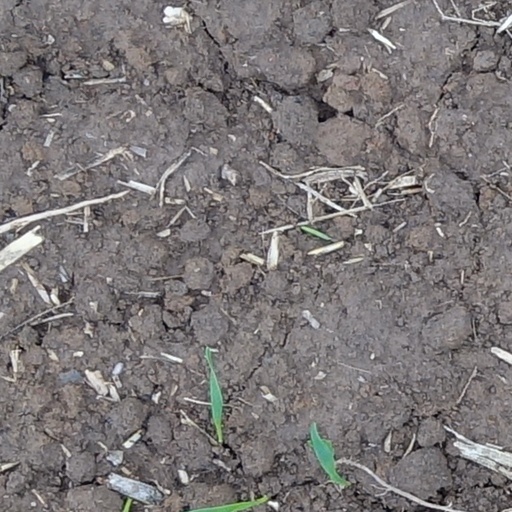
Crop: wheat